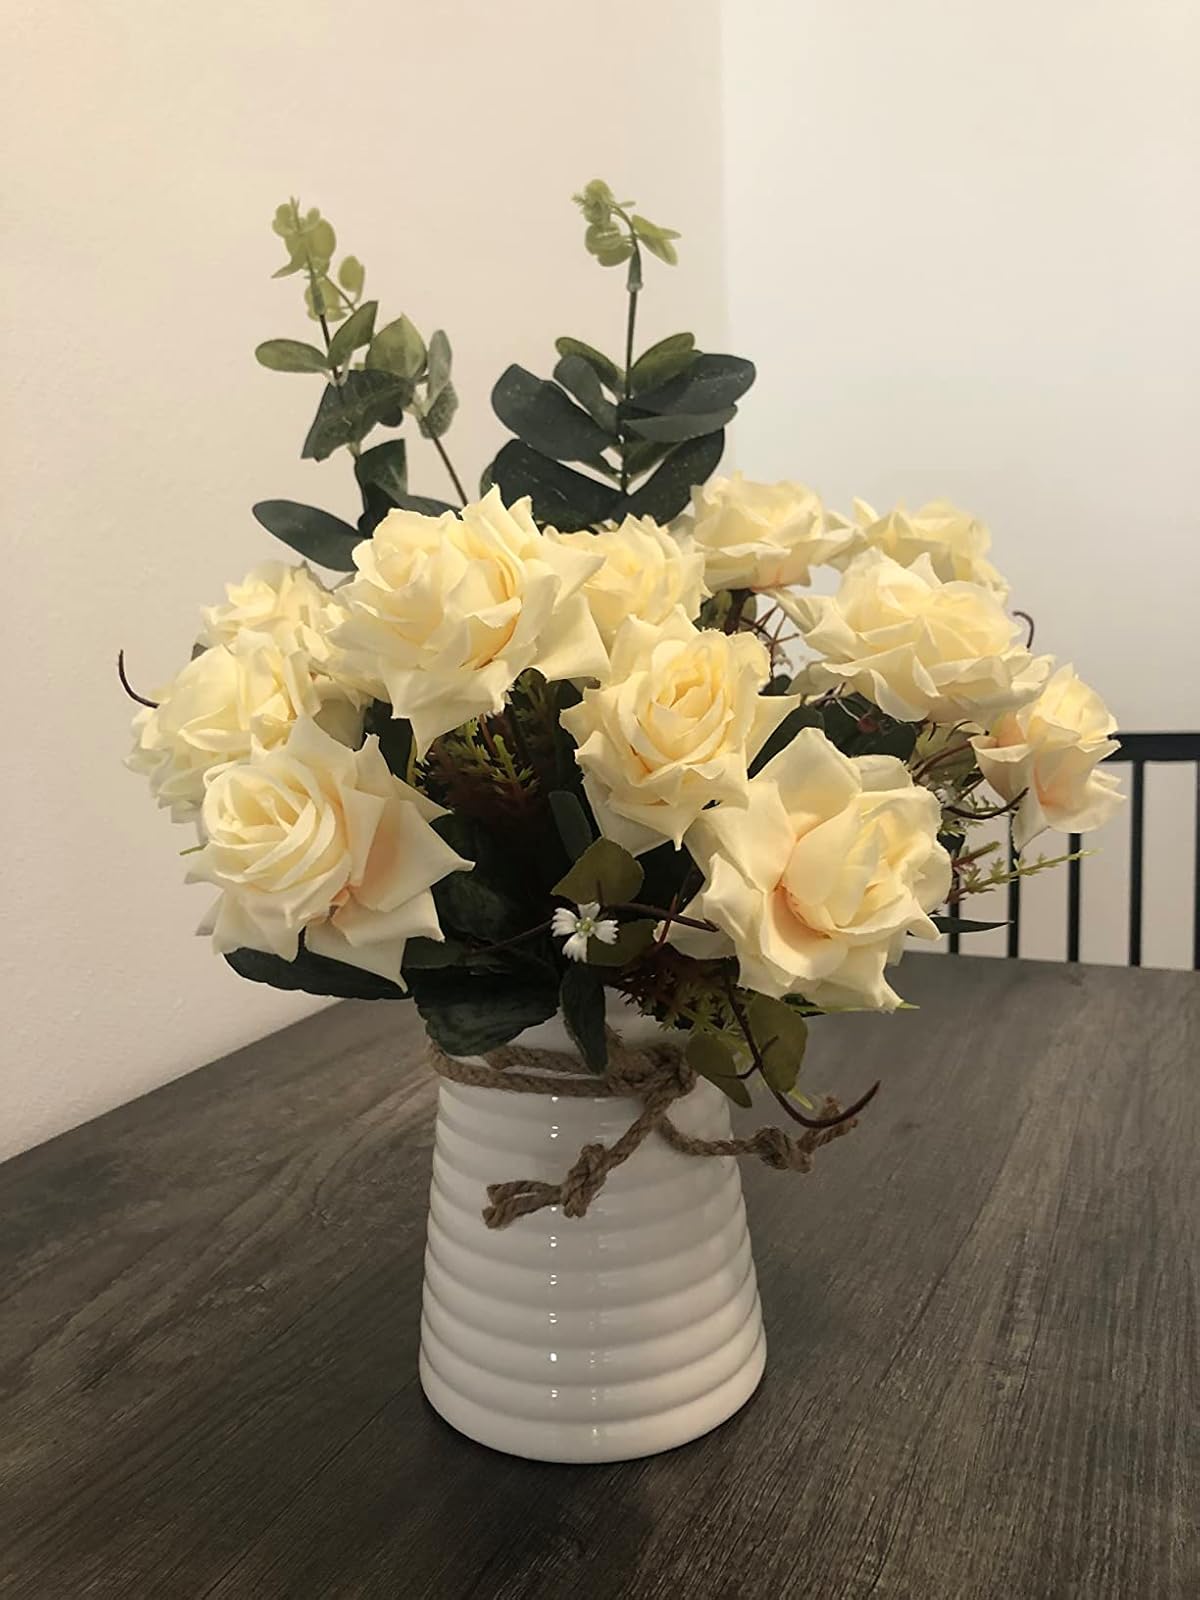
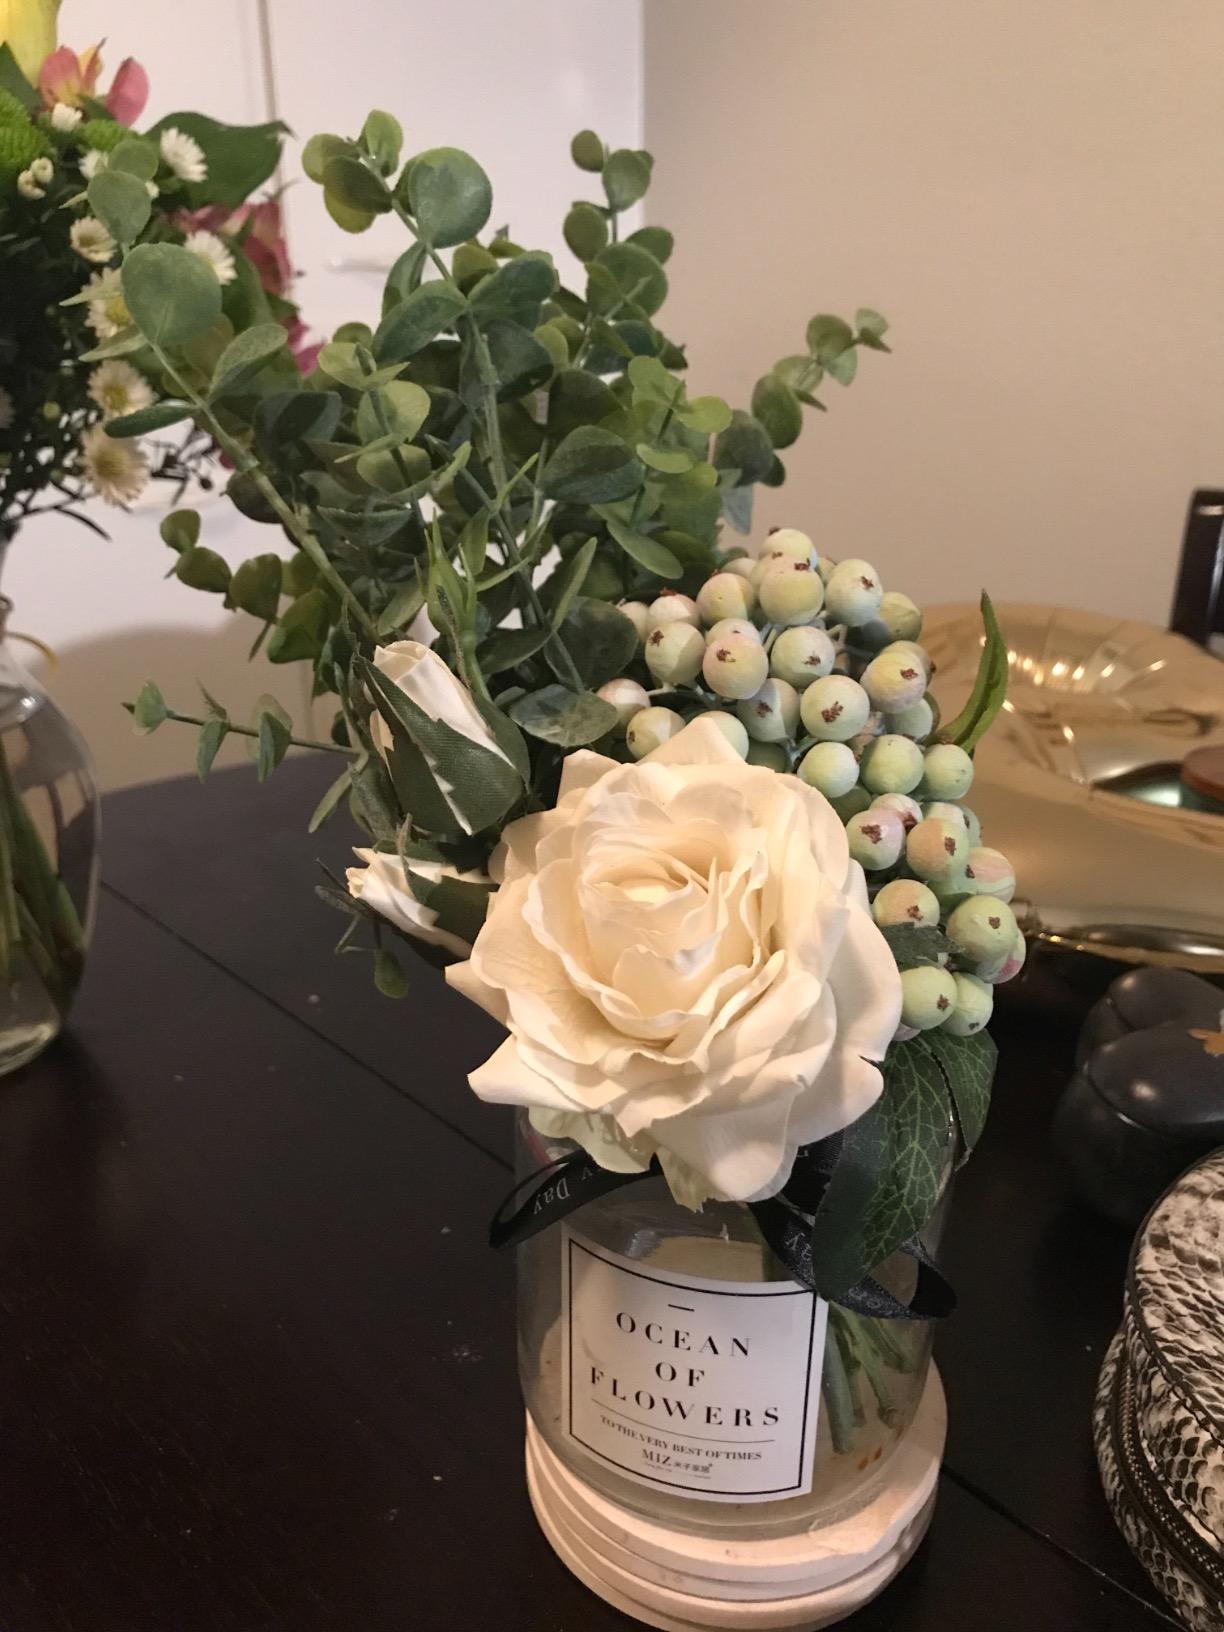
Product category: vase
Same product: no